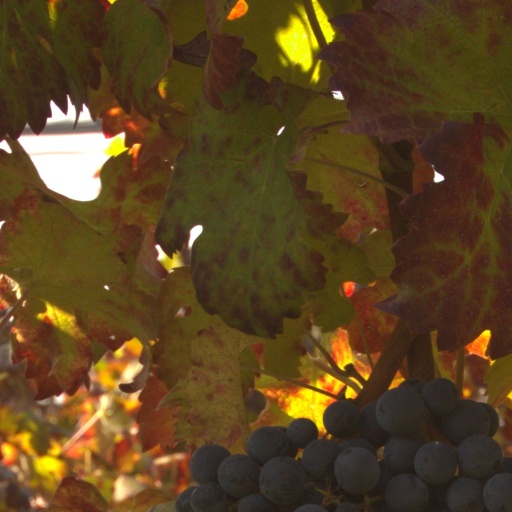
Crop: grape